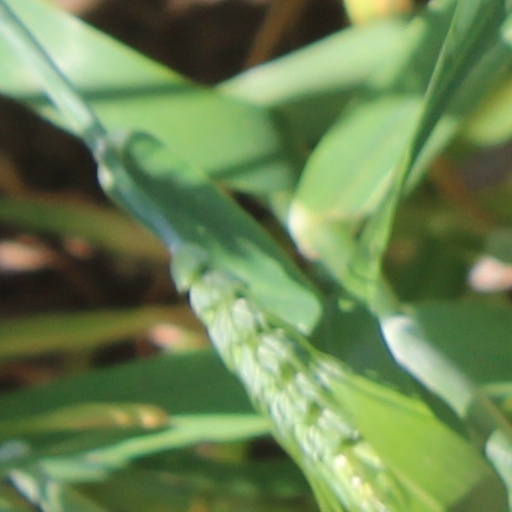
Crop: wheat